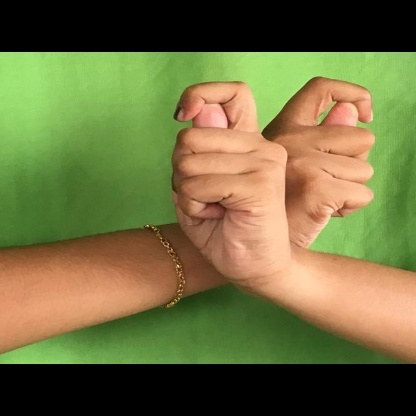
Mudra: Berunda